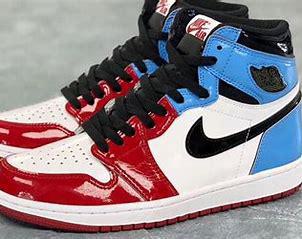
Brand: Nike
Model: 1